Juan Manuel de Rosas

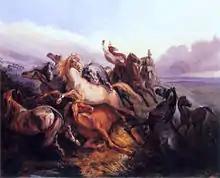
Gauchos hunting feral horses. They served in Rosas' private army

The May Revolution of 1810 marked the early stage of a process which later led to the disintegration of Spain's Viceroyalty of the Río de la Plata, independence and the eventual formation of Argentina. Rosas, like many landowners in the countryside, was suspicious of a movement advanced primarily by merchants and bureaucrats in the city of Buenos Aires. Rosas was specially outraged by the execution of Viceroy Santiago de Liniers at the hands of the revolutionaries. Rosas felt nostalgic about colonial times, seeing them as stable, orderly and prosperous.